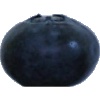
Label: Blueberry 1